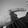
ASL letter: G